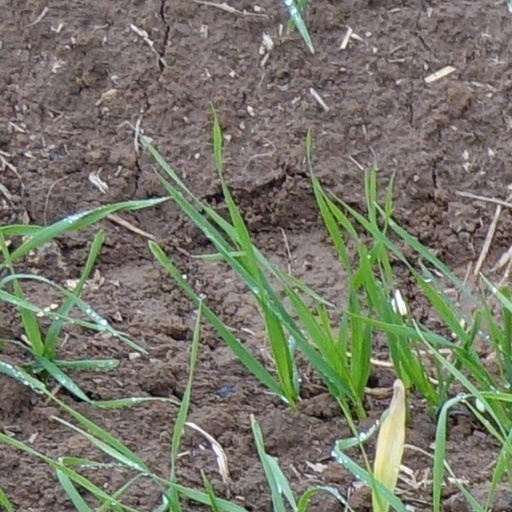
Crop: wheat